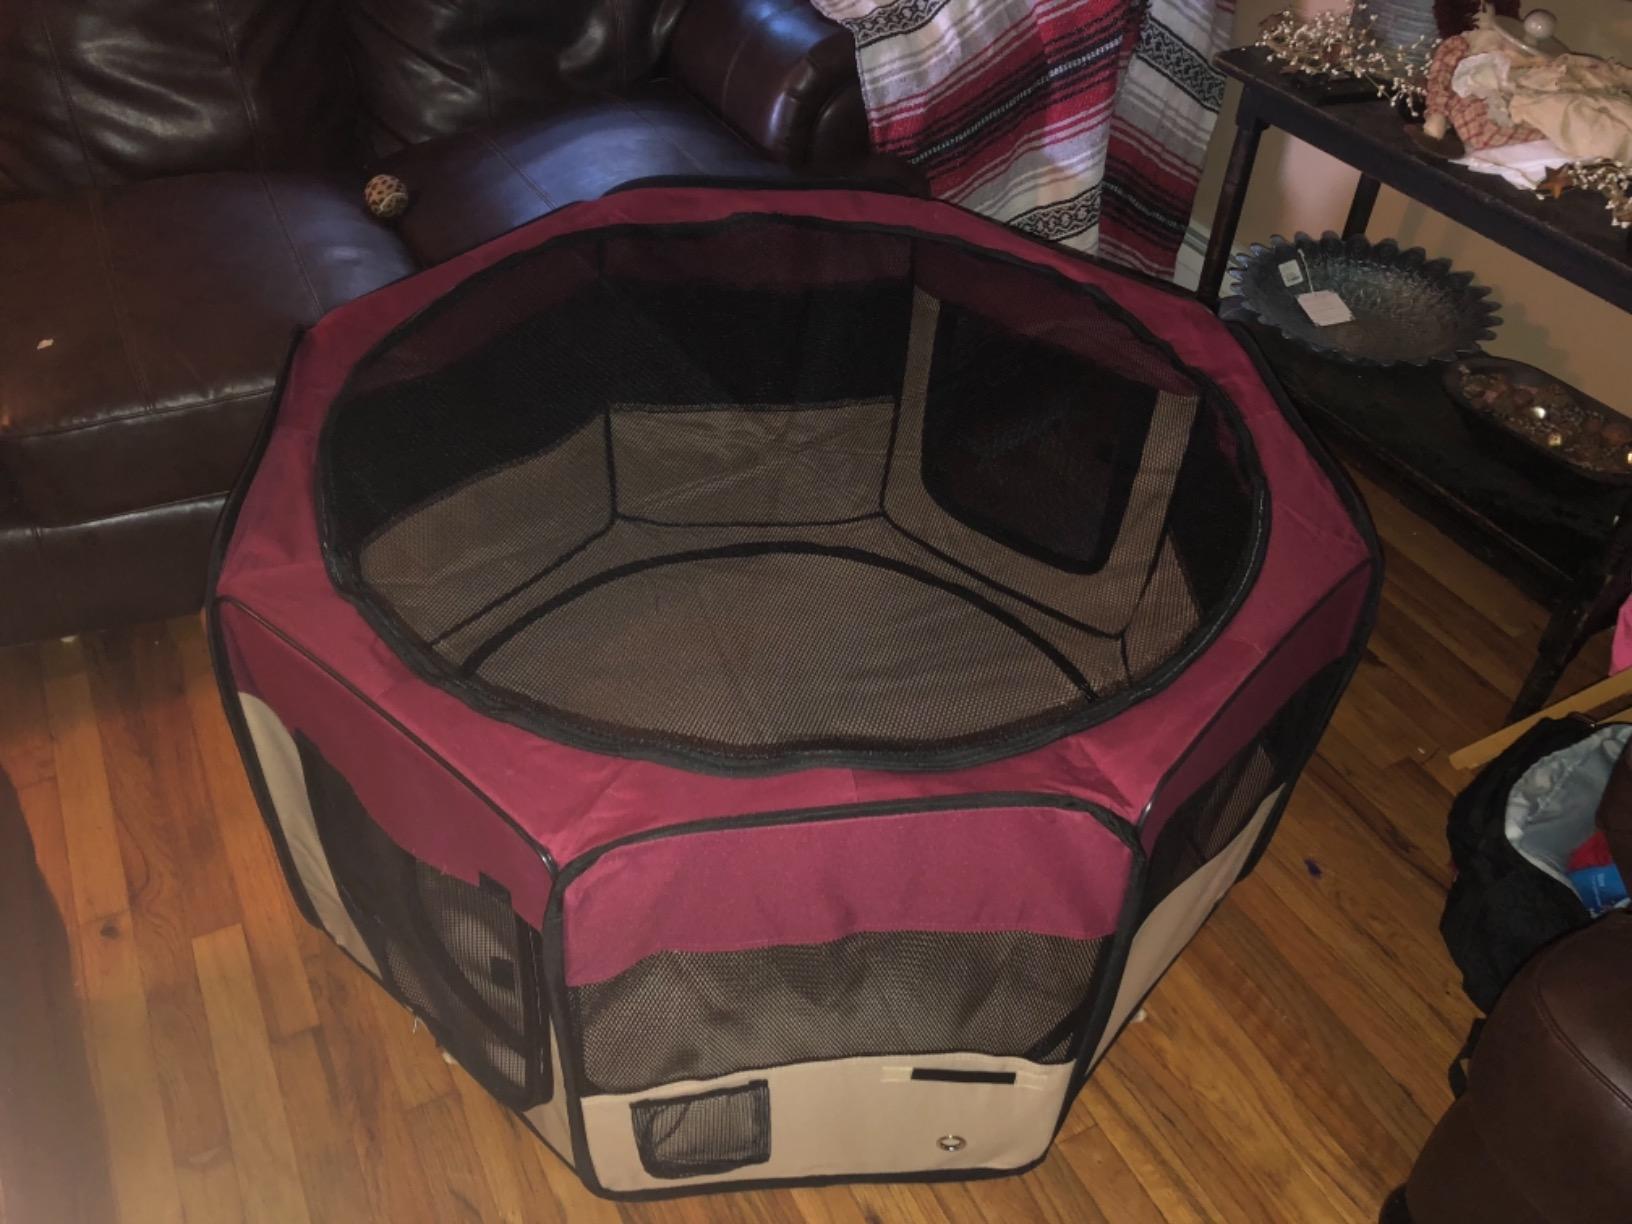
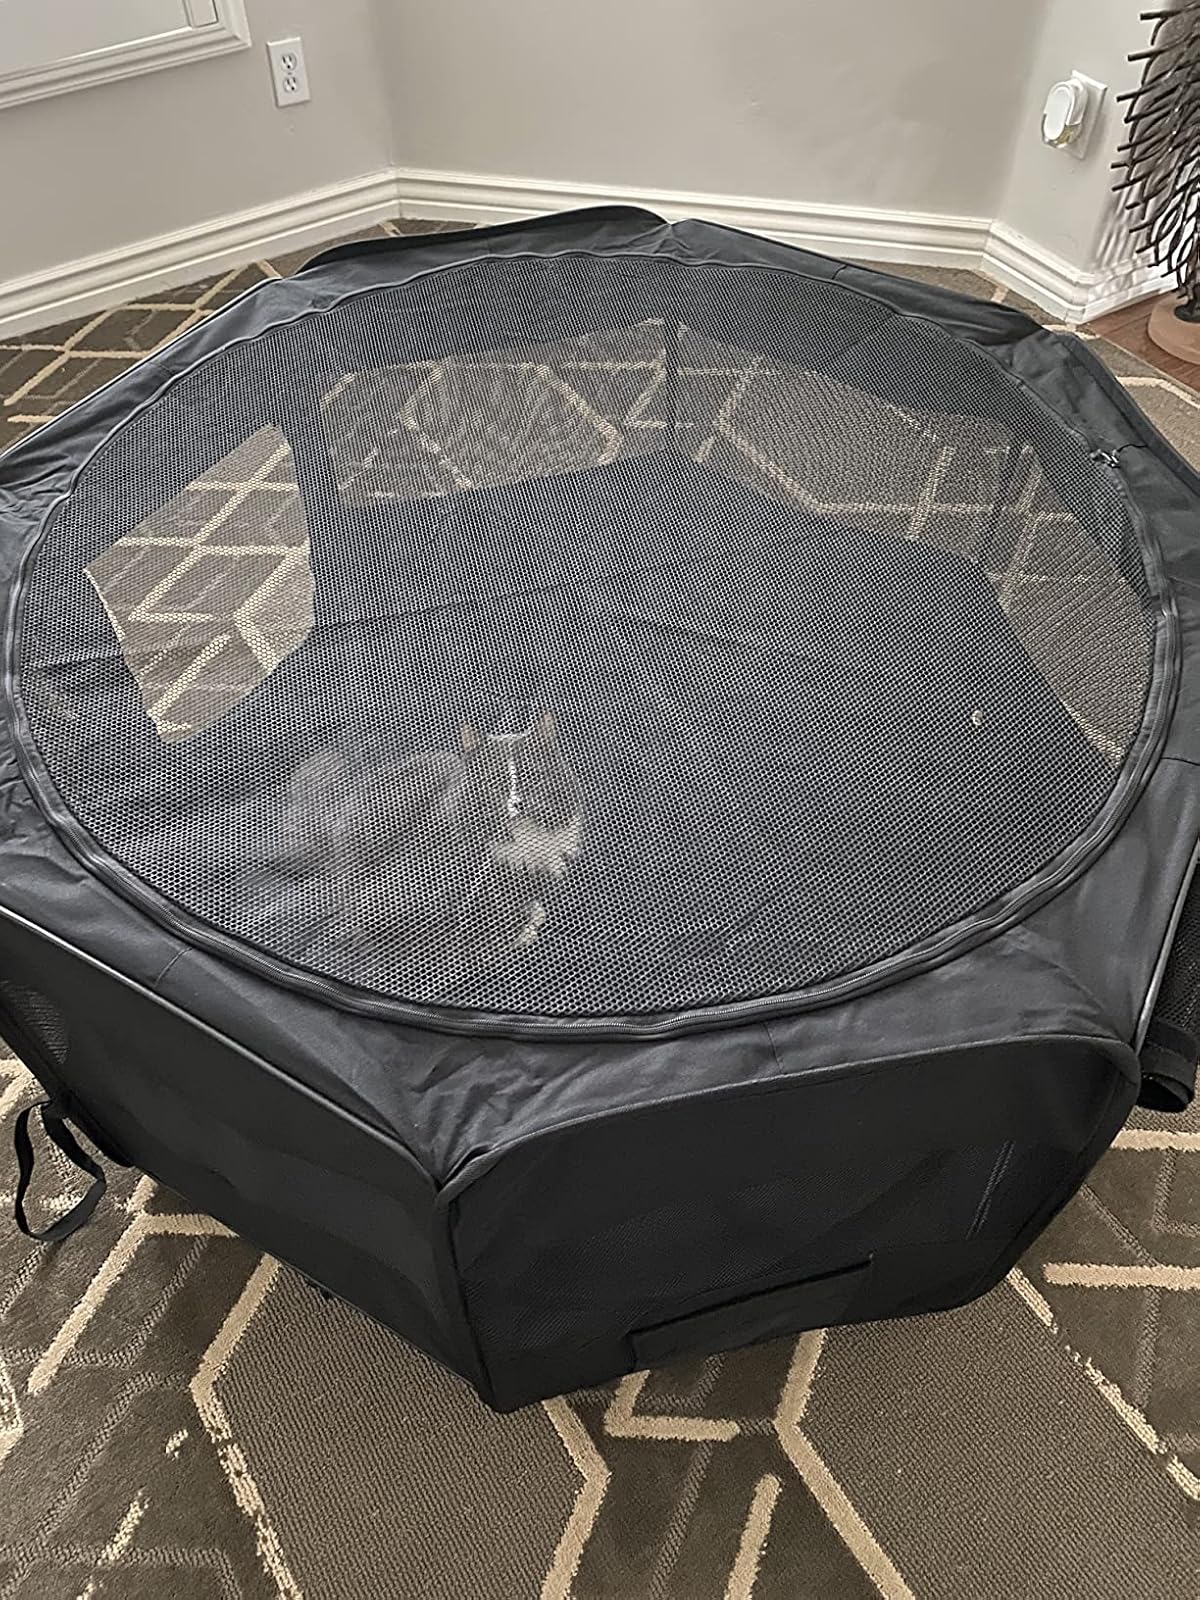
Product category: items_kennel
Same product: no